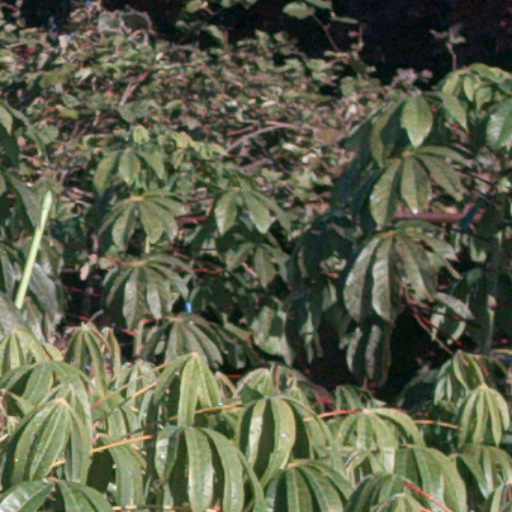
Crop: cassava